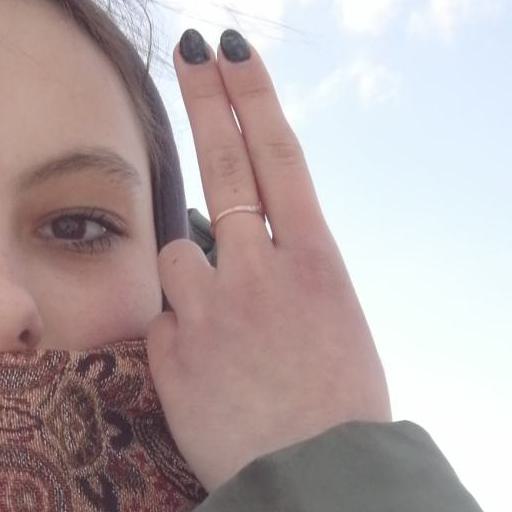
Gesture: two_up_inverted